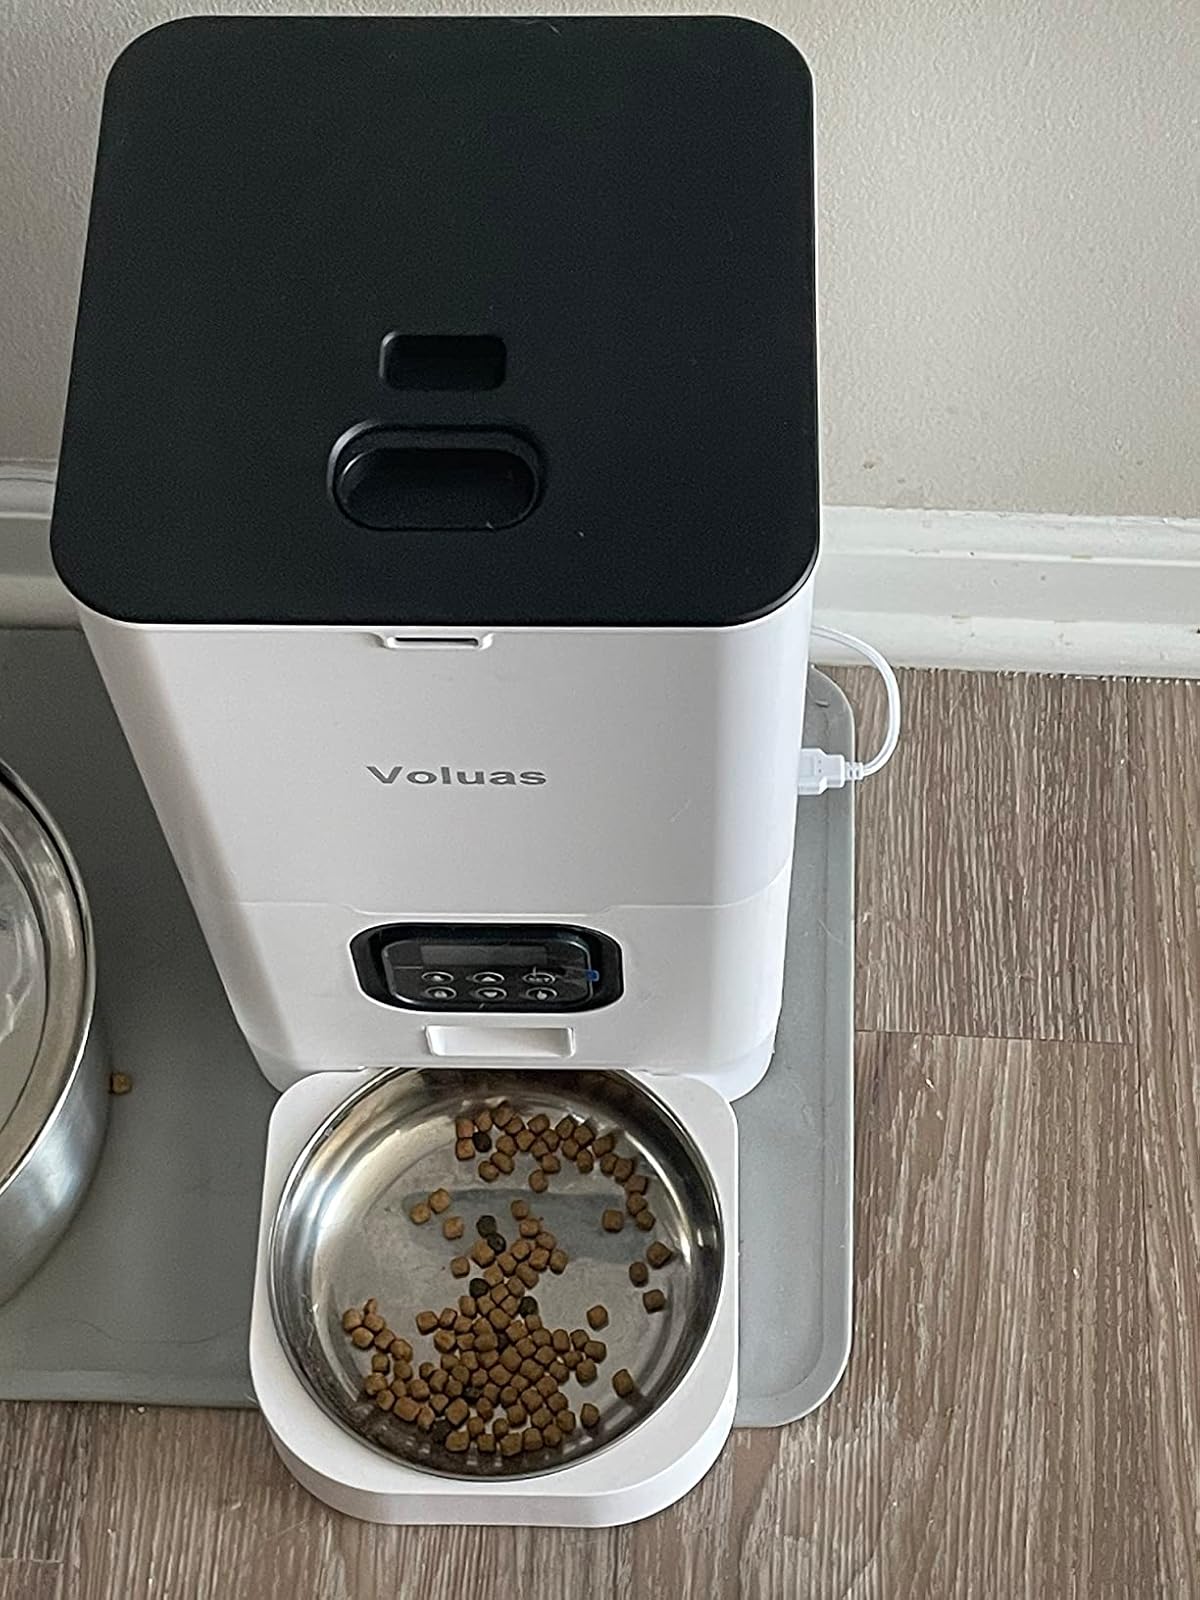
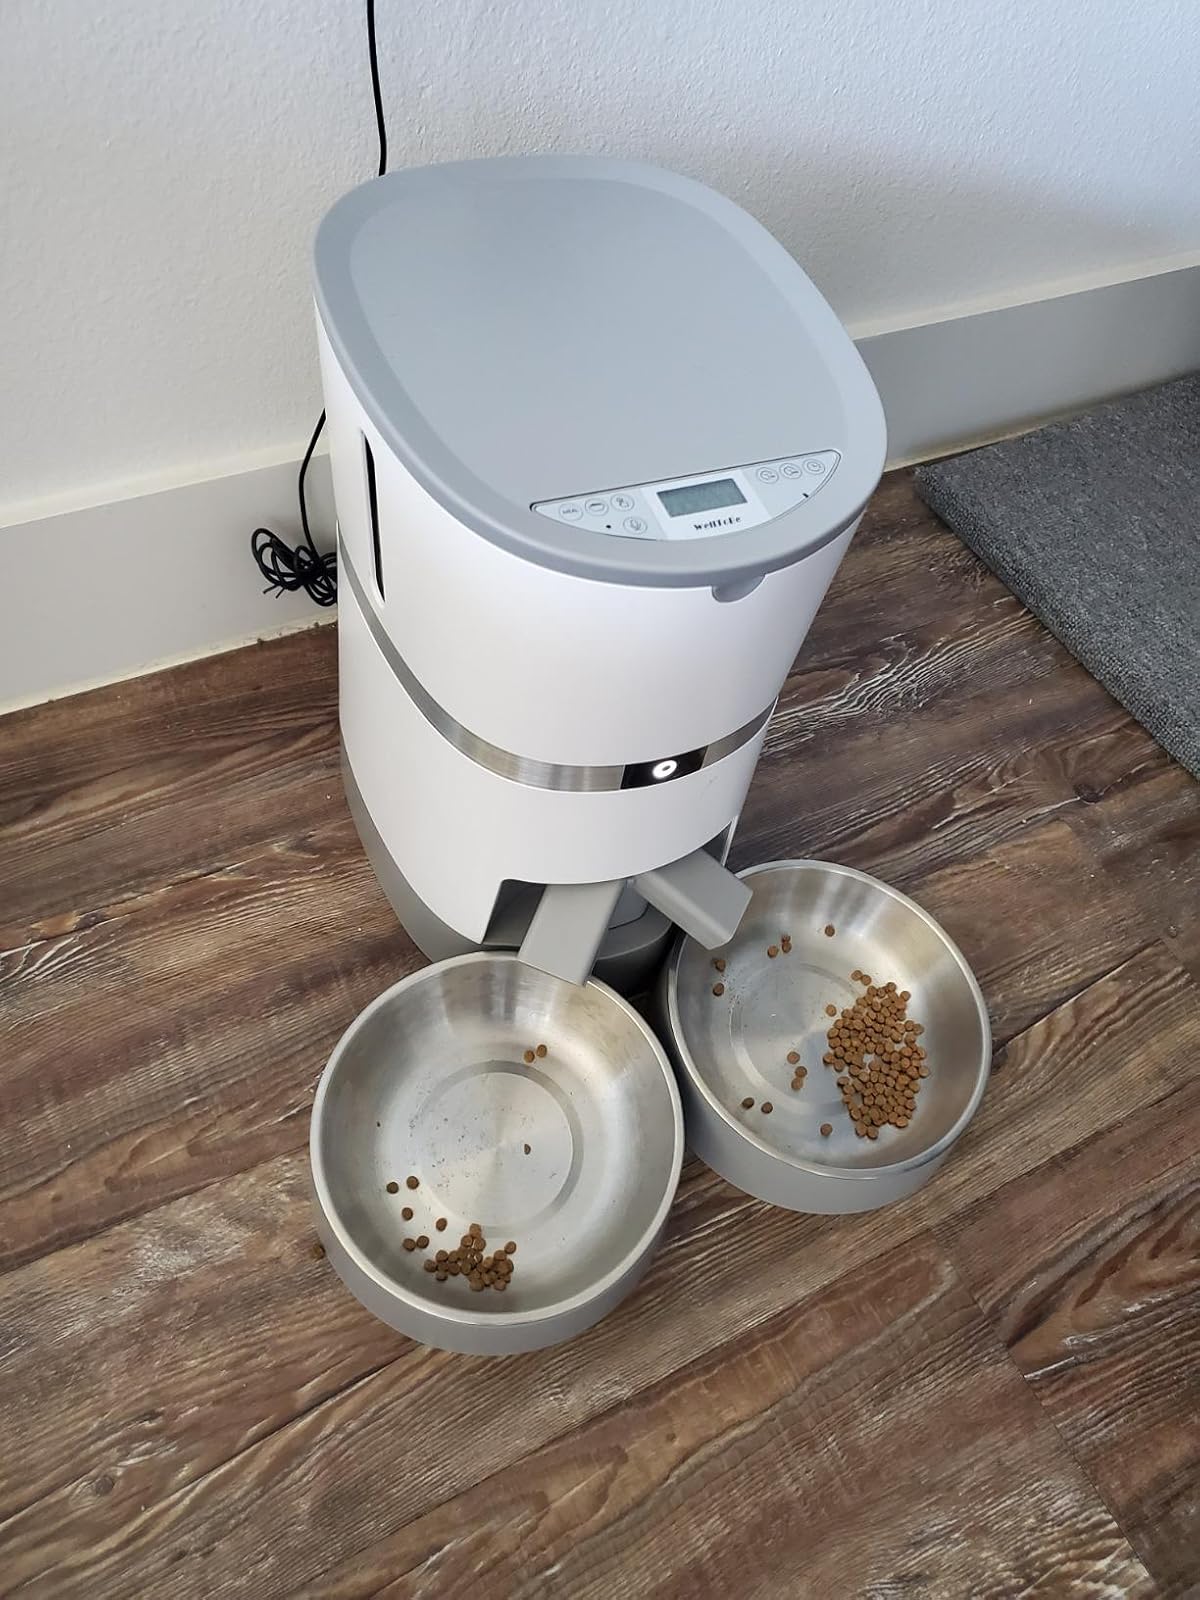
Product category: items_feeder
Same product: no